Bethel Township, Delaware County, Pennsylvania

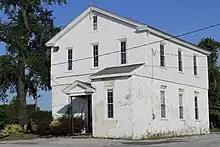
School No. 2 and No. 4 in Bethel Township, Delaware County, Pennsylvania

The first school built in Bethel was in 1780 on the corner of Kirk and Foulk Road. In 1824, a school opened on a lot on Bethel Road East of Booth's Corner and was later known as public school No. 1.